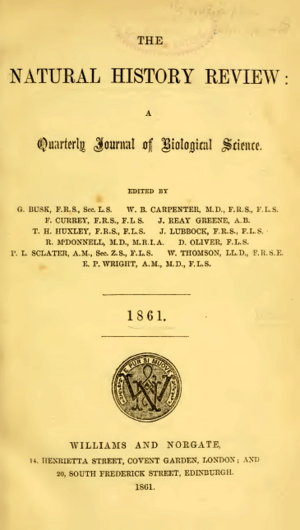
Le débat sur l'hippocampe est une controverse entre les biologistes britanniques Richard Owen et Thomas Henry Huxley sur la position taxonomique de l'humain dans le règne animal. Il a été déclenché en été 1860, deux jours avant le débat entre Huxley et Wilberforce, à la réunion annuelle de la British Association for the Advancement of Science à Oxford, quand le plus important anatomiste britannique, Richard Owen réaffirma que l'homme diffère des autres primates par certaines particularités morphologiques dans la structure du cerveau, en particulier la présence d'un Hippocampus minor, et qu'il forme une sous-classe au sein de la classe des mammifères. Dans la discussion, Thomas Henry Huxley prit position contre cette conception et promit de réfuter l’affirmation d'Owen.